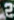
Number: 2